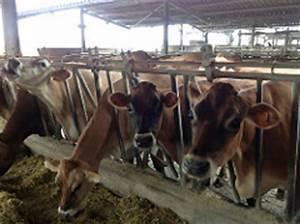
cow